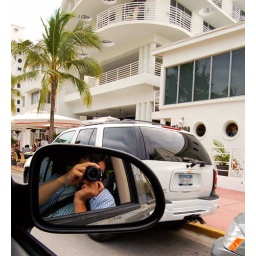
Catching a quick self-portrait in the car mirror on the drive out of South Beach ;)